554th Fighter-Bomber Squadron

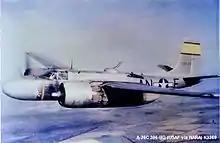
386th Bombardment Group A-26C

In October, the squadron moved to Beaumont-sur-Oise Airfield, an advanced landing ground in France, to be closer to allied forces advancing through northern Europe. From its location on the continent, it attacked Metz, targets in the Netherlands, and depots and defended areas in Germany. During the Battle of the Bulge in December 1944 and January 1945, it concentrated on attacks on bridges.